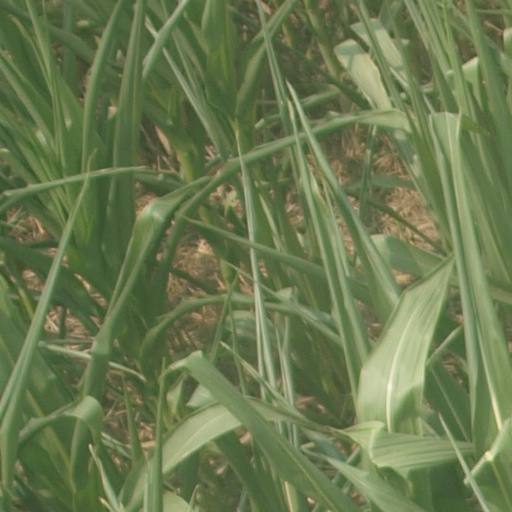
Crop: maize; corn